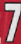
Number: 7